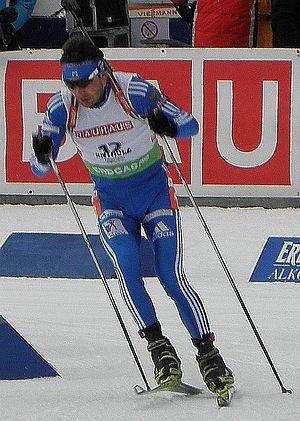
Nikolaï Nikolaïevitch Krouglov, né le 8 avril 1981 à Gorki, est un biathlète russe en activité au niveau mondial de 2003 à 2010, vainqueur de quatre titres mondiaux et d'une médaille olympique en relais.